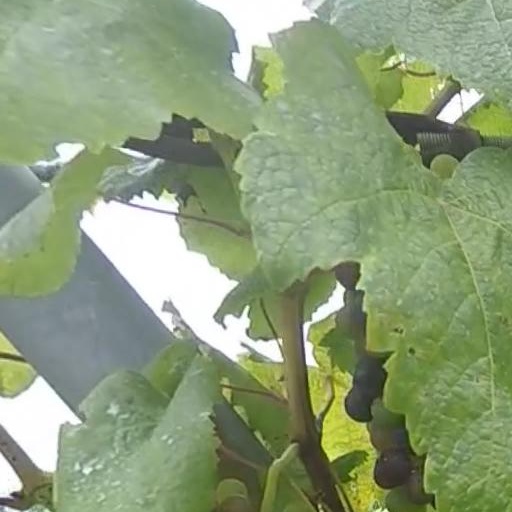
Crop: grape